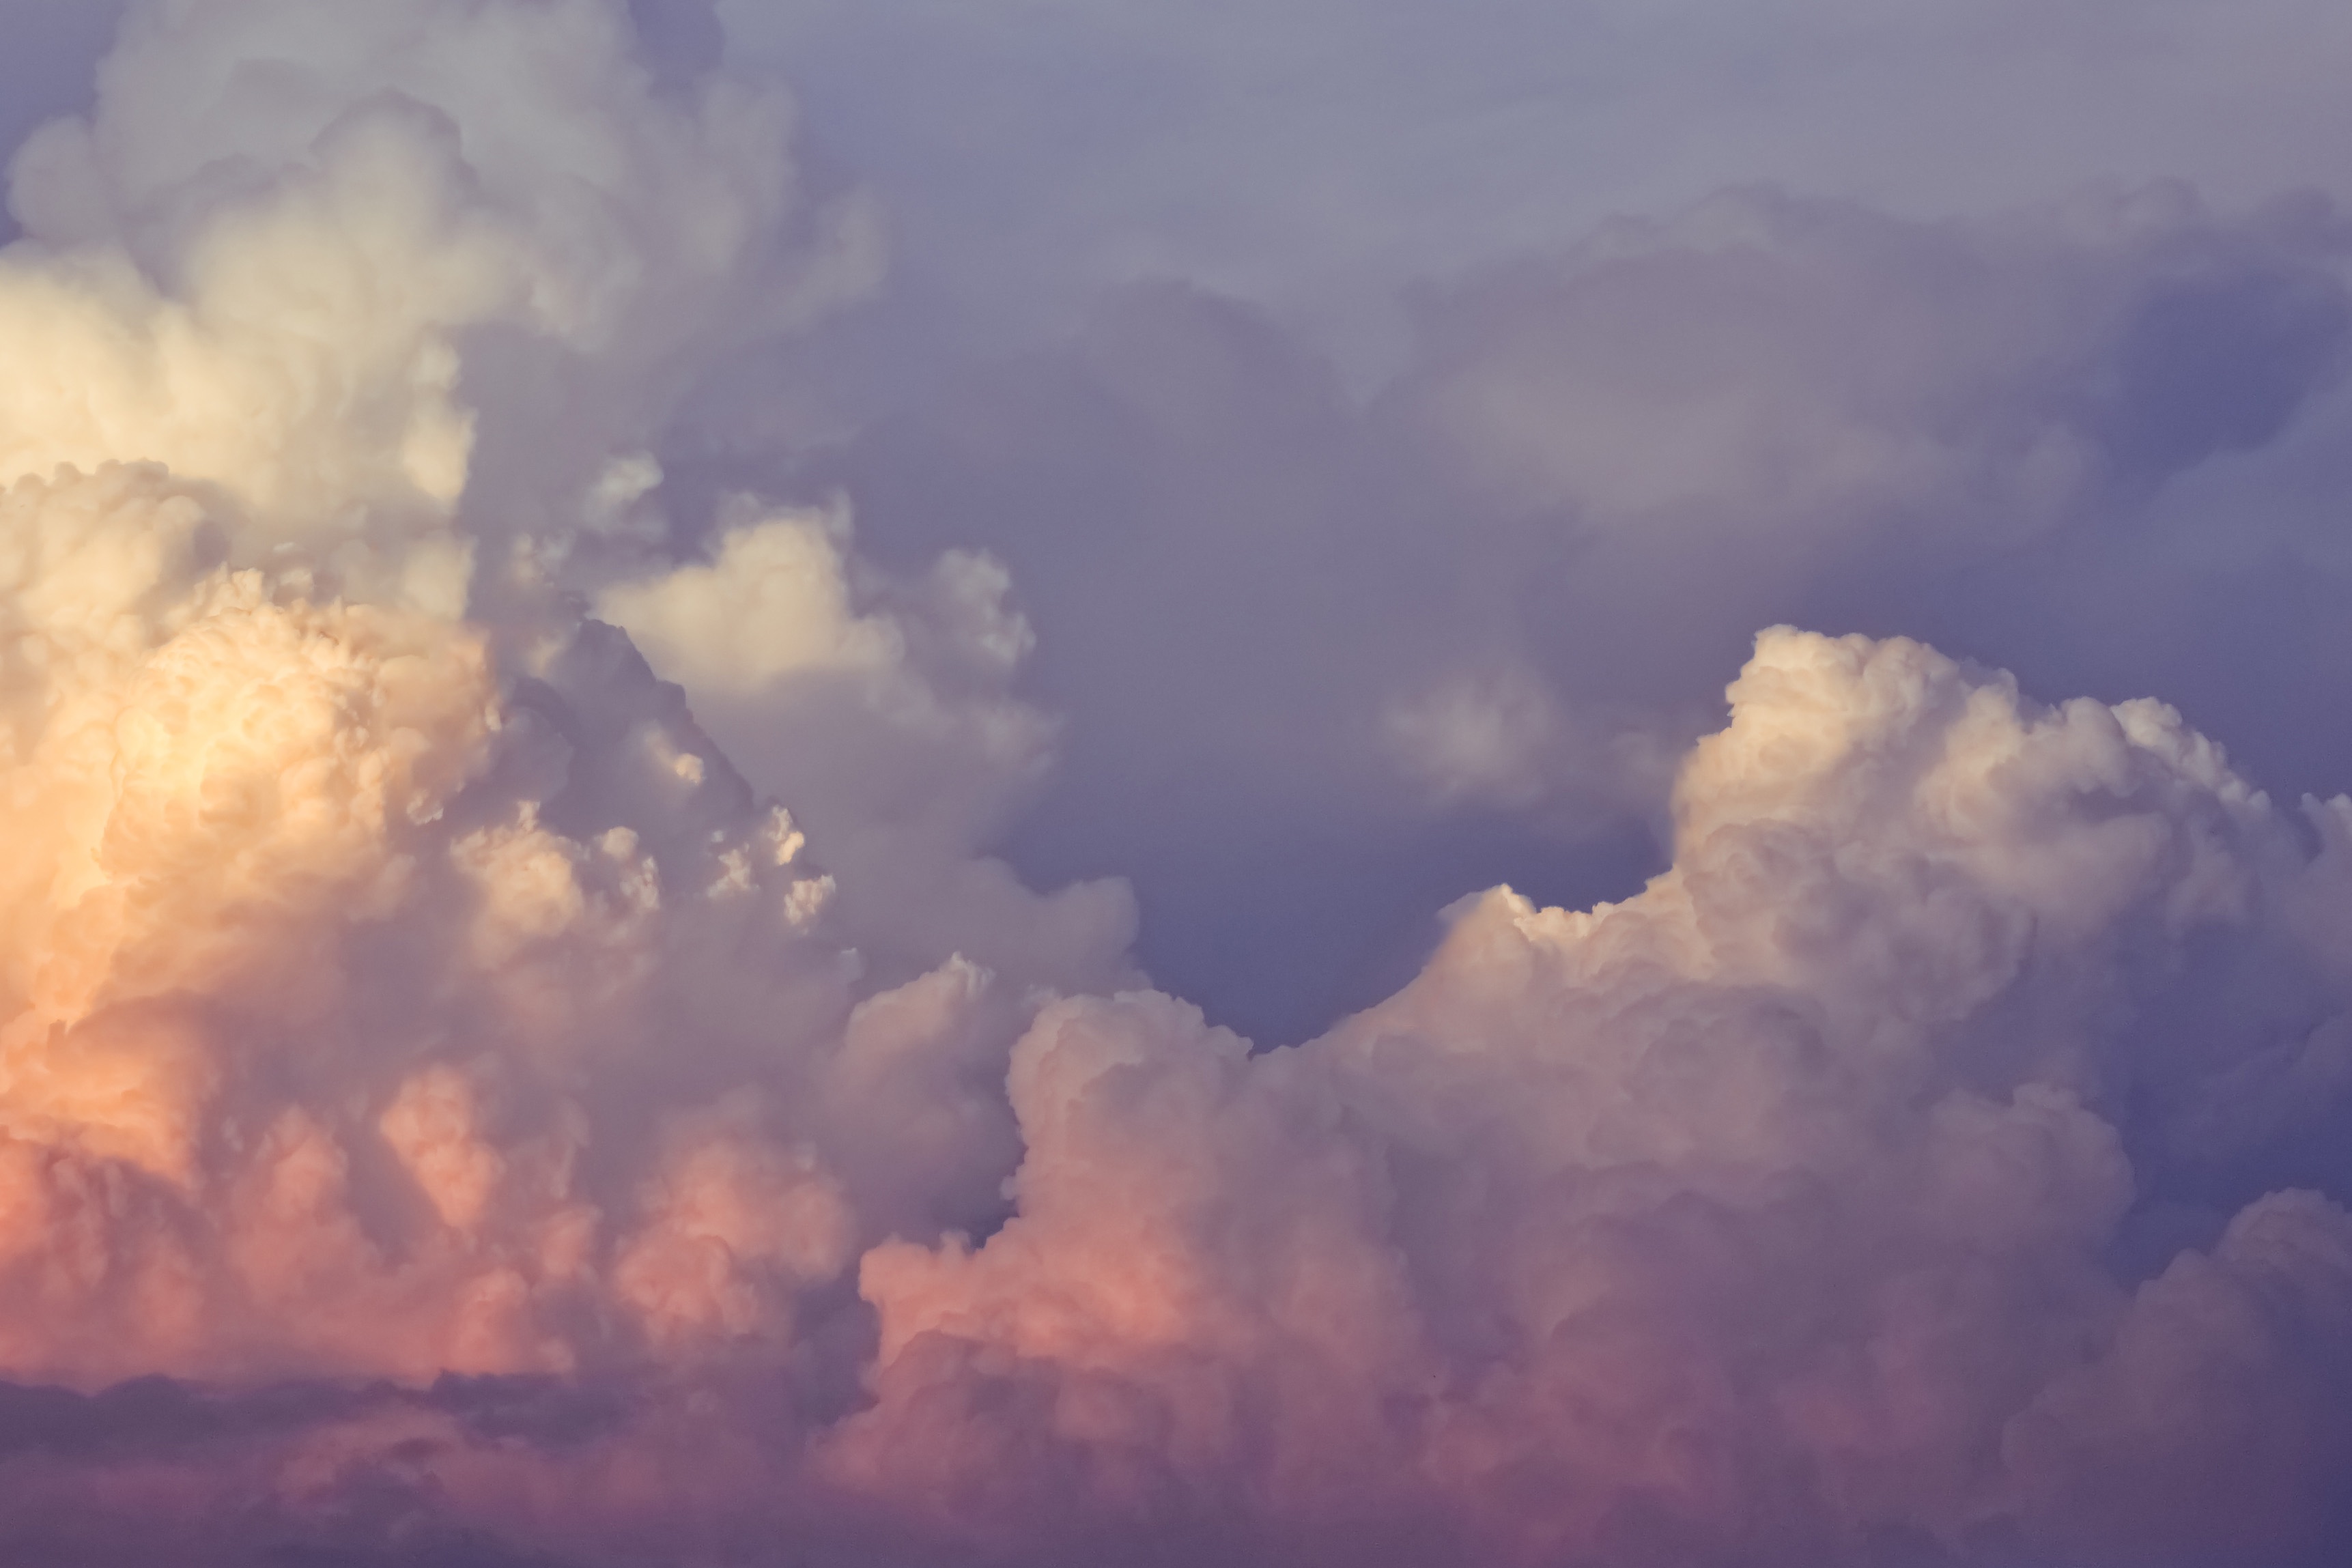
cloud, sky, atmosphere, weather, cumulus, thunderstorm, afterglow, meteorological phenomenon